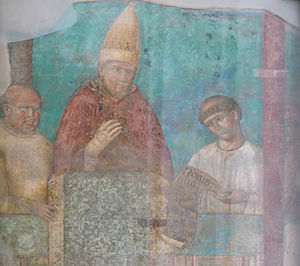
Pave Bonifatius 8. / Stridigheder
Giottos freske på en af Laterankirkens søjler forestillende Bonifatius 8., som indleder jubelåret i 1300.
Pave Bonifatius 8. var før udnævnelsen kardinal Benedetto Gaetani, født i Anagni af en anset ridderfamilie fra Lombardiet i Italien. Anagni er mest kendt som fødested for fire paver: Innocens 3., Gregor 9., Alexander 4. og Bonifatius 8.